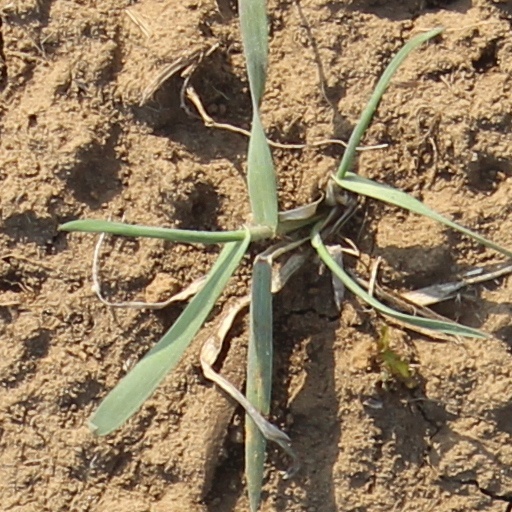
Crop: wheat